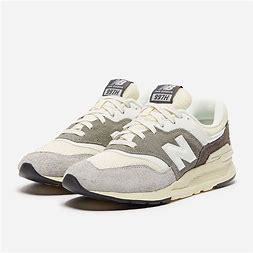
Brand: New
Model: Balance New Balance 997H